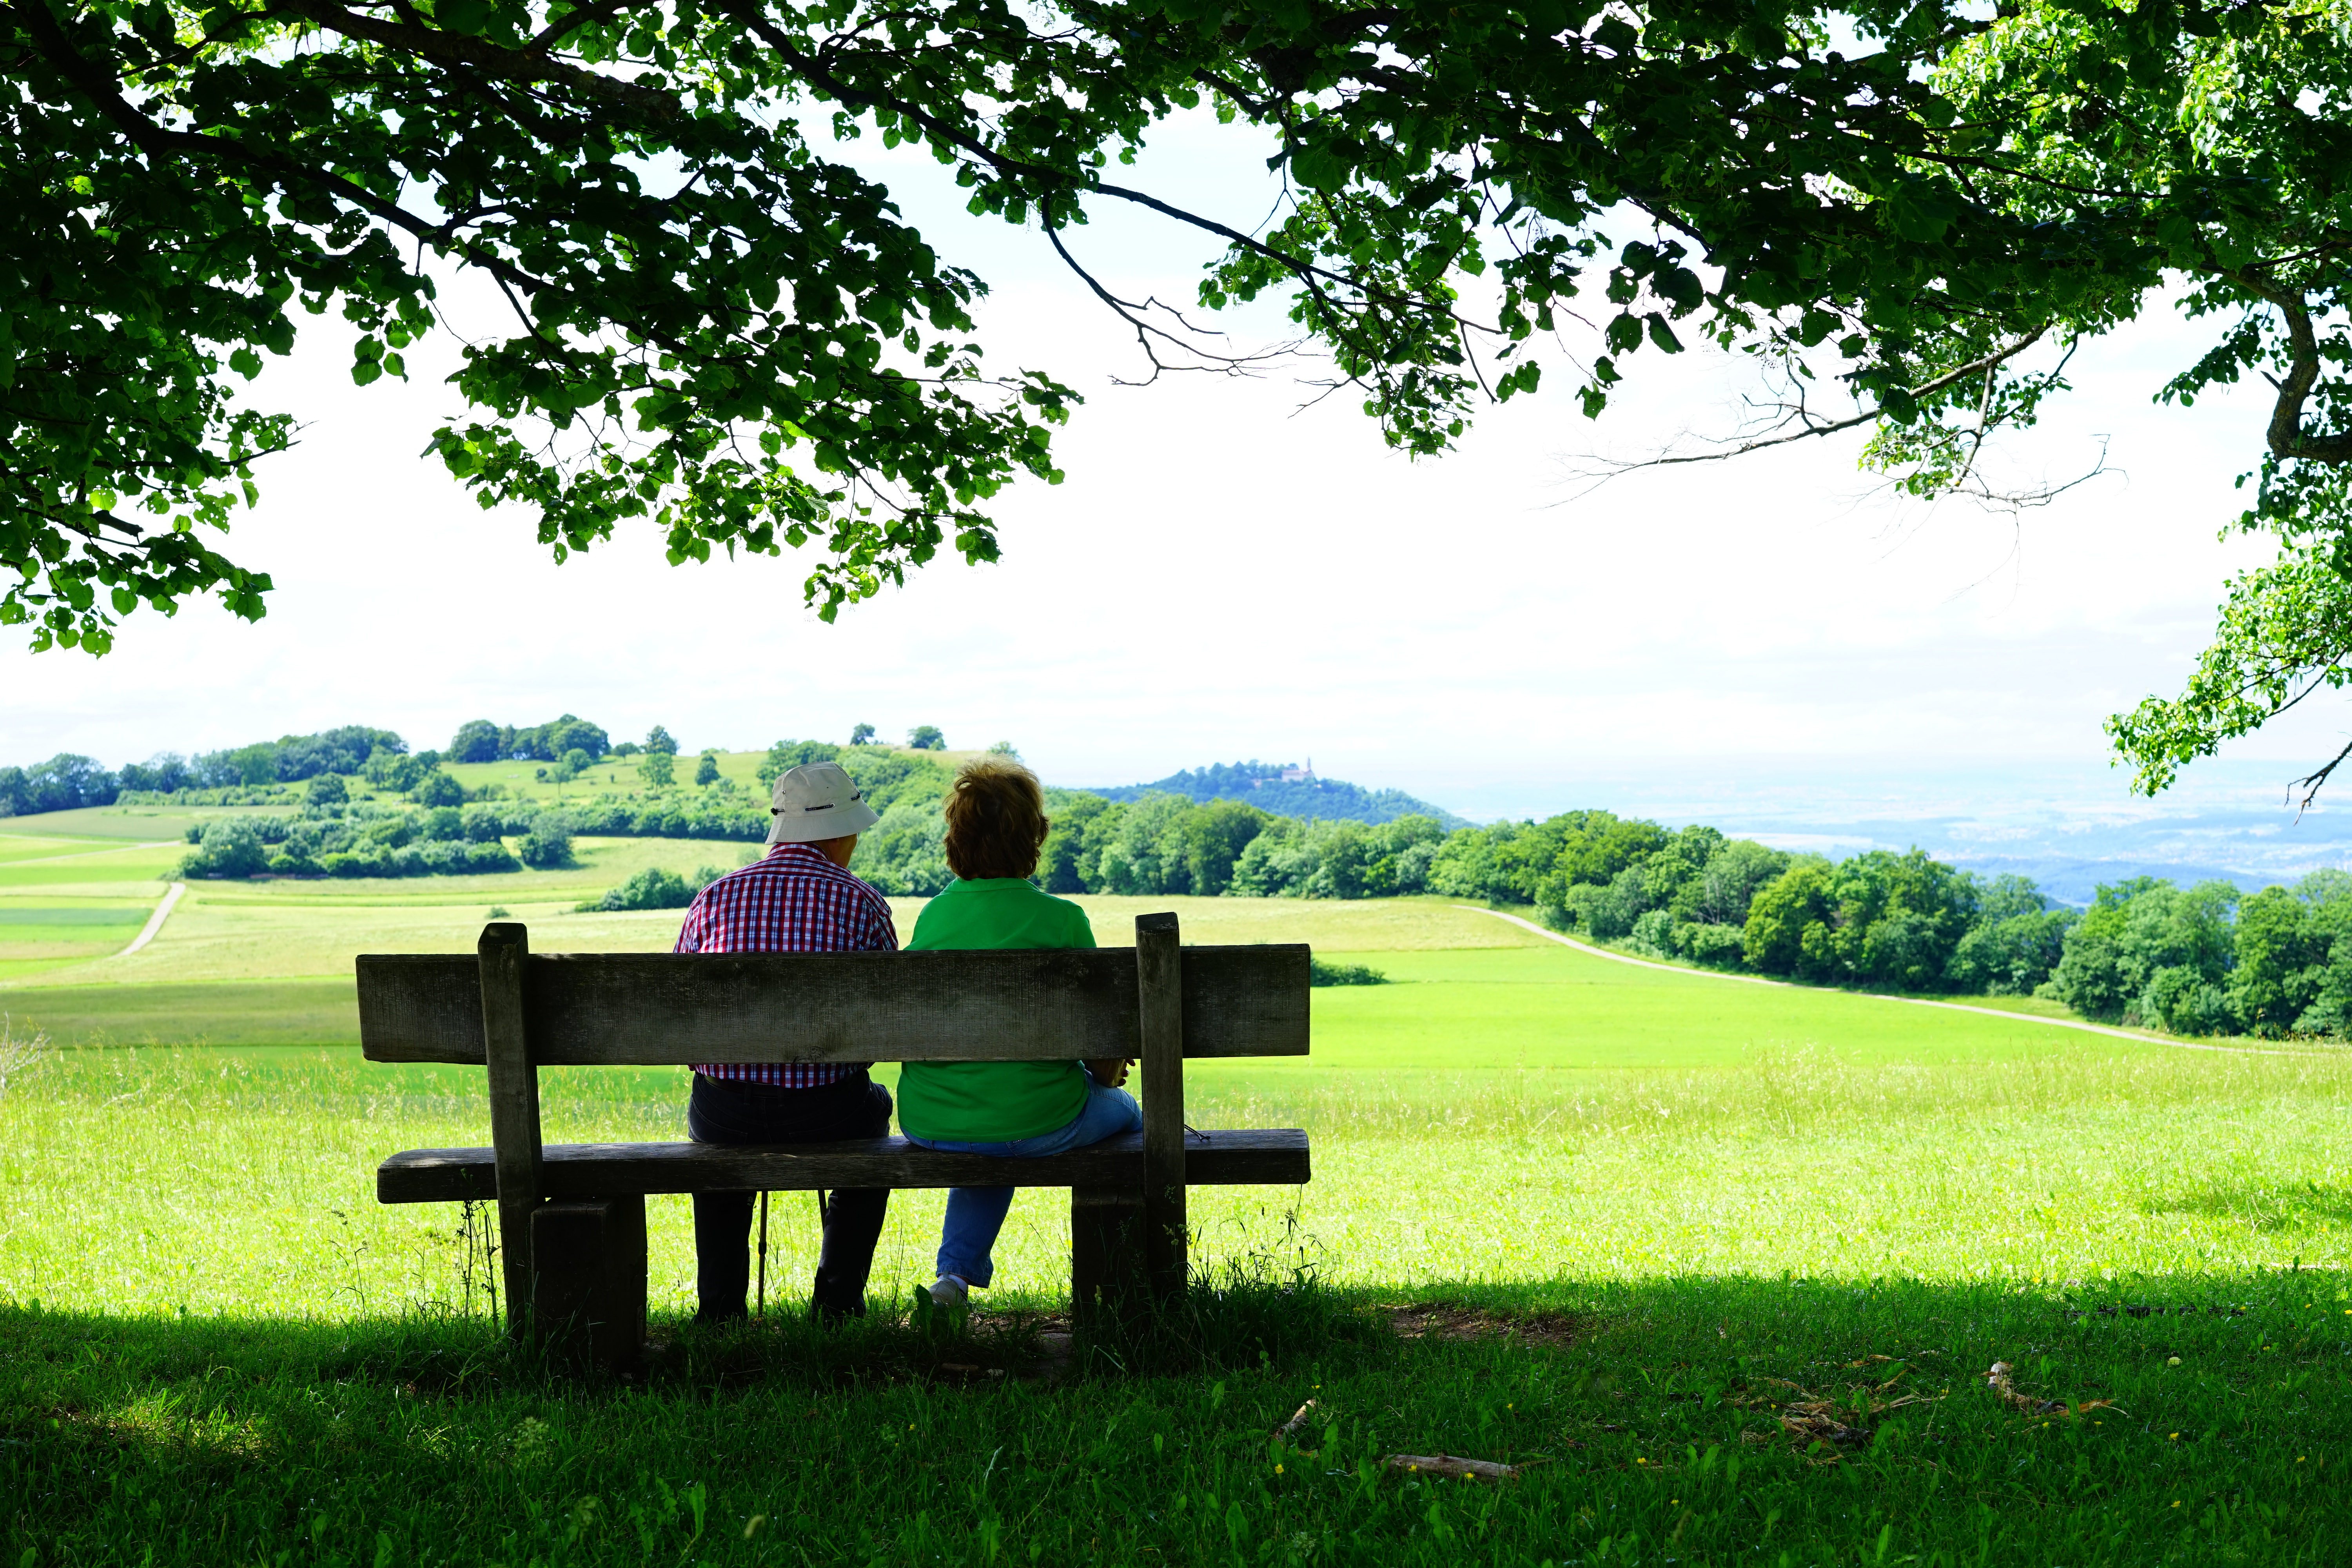
man, landscape, nature, grass, woman, bench, field, lawn, meadow, green, pasture, couple, rest, together, sit, bank, grassland, vision, outlook, idyll, ecosystem, hilly, rural area, foresight, swabian alb, rand ecker maar, alb eaves, alb edge, breitenstein, burg teck